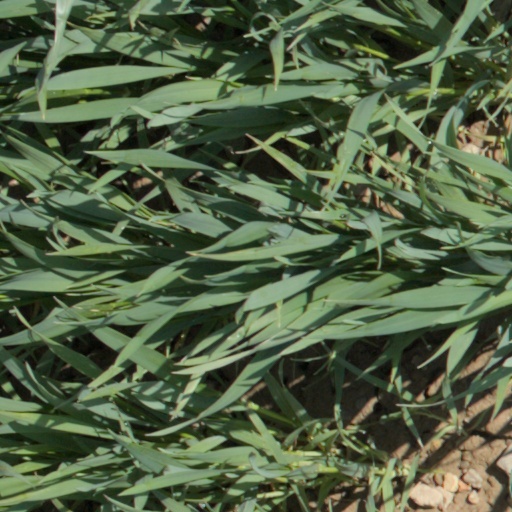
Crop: wheat